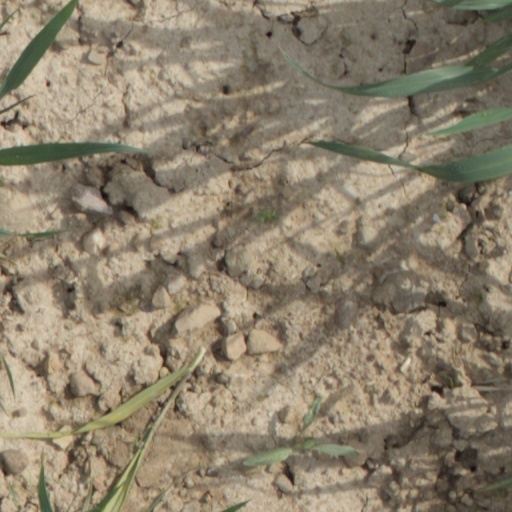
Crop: wheat